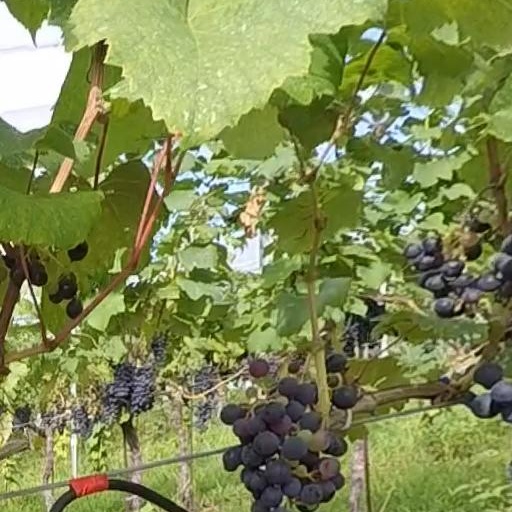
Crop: grape